Maria Kim

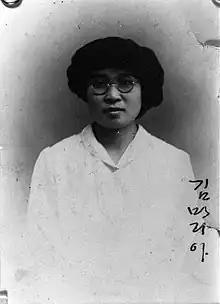
Maria Kim in 1919

In 1919, shortly before graduating from Tokyo Women’s Academy, Kim actively participated with others, like Hwang Aedeok, in the independence movement that followed the promulgation of the February 8 Declaration of Independence, a statement drafted by Korean foreign exchange students in Japan. Kim was one of many students who gathered outside of the Korean YMCA in Tokyo, Japan, and demonstrated against the Japanese murder of King Kojong and the annexation of Korea. She was arrested by Japanese police and tortured for 8 hours before being released.